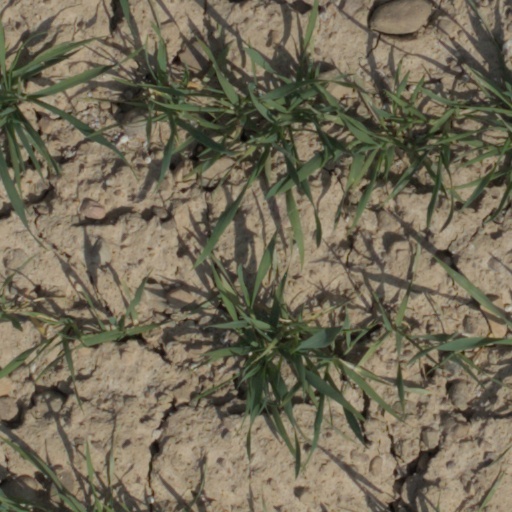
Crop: wheat